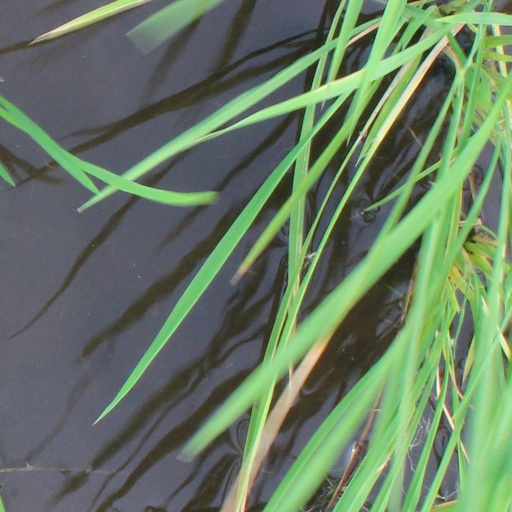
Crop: rice